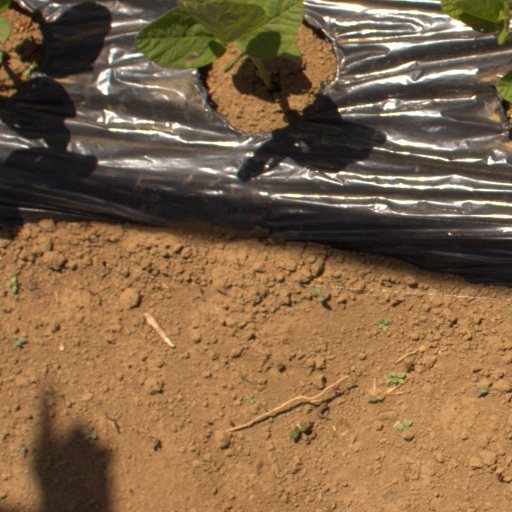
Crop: Jerusalem artichoke